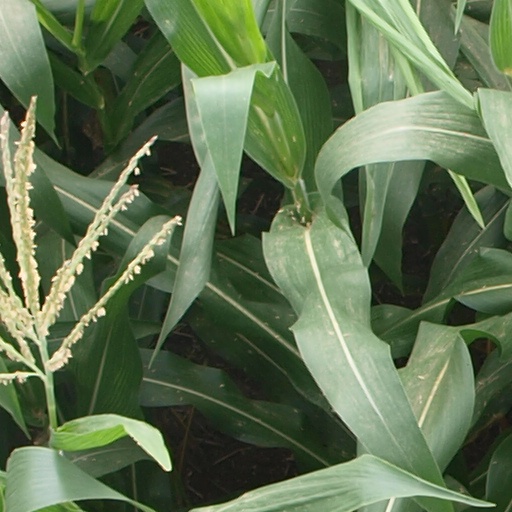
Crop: maize; corn